L'Acadie blanc

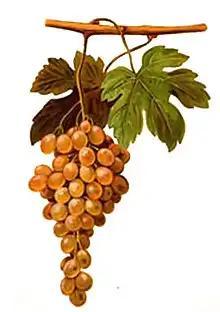
Pedro Ximénez, one of the great-grandparent varieties of L'Acadie blanc.

L'Acadie blanc was created in 1953 by Ollie Bradt at the Vineland Horticultural Research Station in Niagara, Ontario. The grape is a crossing the Seibel grape Cascade and the Villard grape Seyve-Villard 14-287, both bred by French horticulturalists. Cuttings of the new grape variety were sent to the Kentville research station (now known as the Kentville Research and Development Centre) in Kentville, Nova Scotia. Here the grape was given the name L'Acadie blanc after Acadia, the former New France colony that is now part of The Maritimes in eastern Canada.